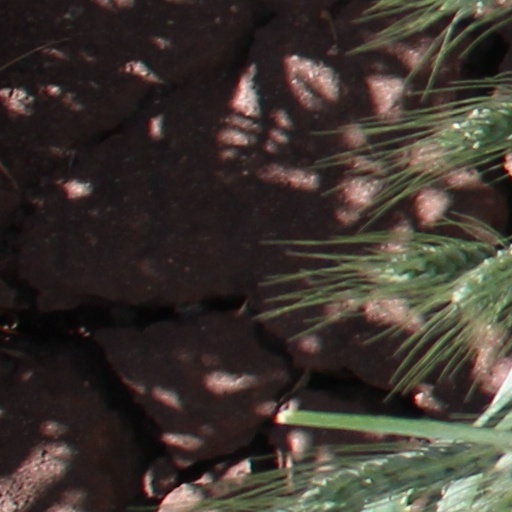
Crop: wheat